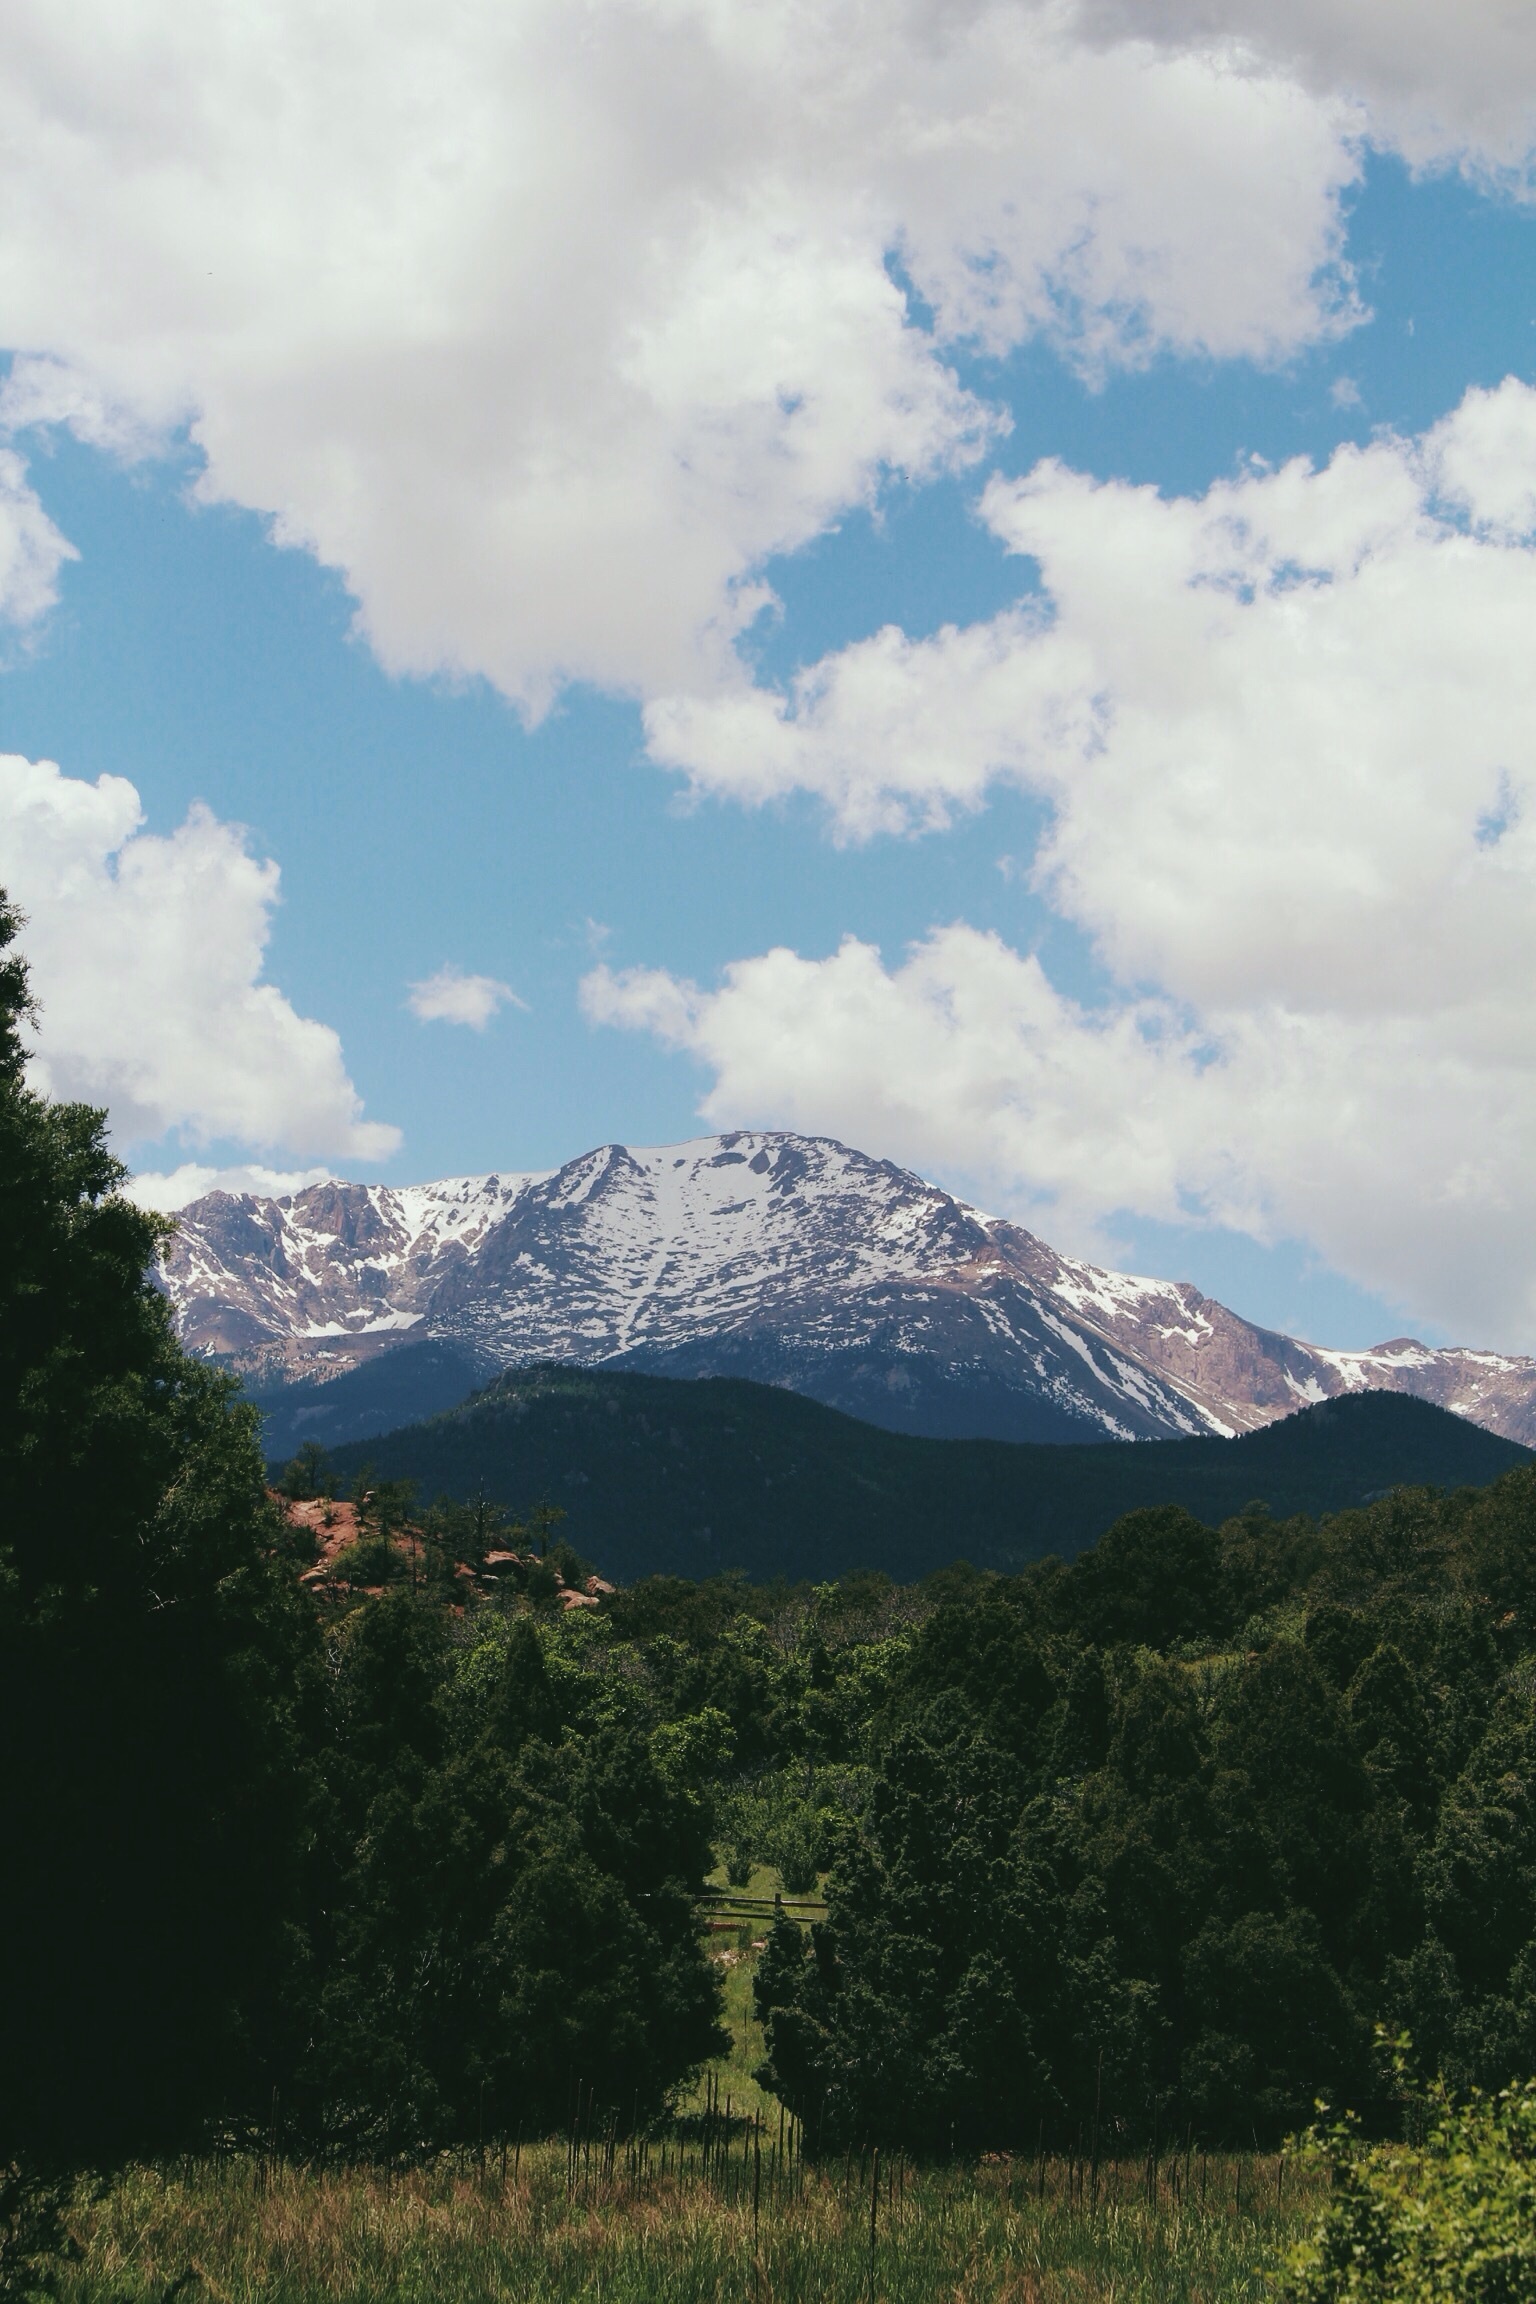
landscape, tree, nature, forest, wilderness, mountain, cloud, sky, meadow, hill, valley, mountain range, highland, ridge, alps, plateau, fell, rural area, landform, mountain pass, geographical feature, mountainous landforms